Raw Power (band)

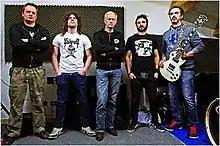

Raw Power is an Italian hardcore punk band from Reggio Emilia, formed in 1981.